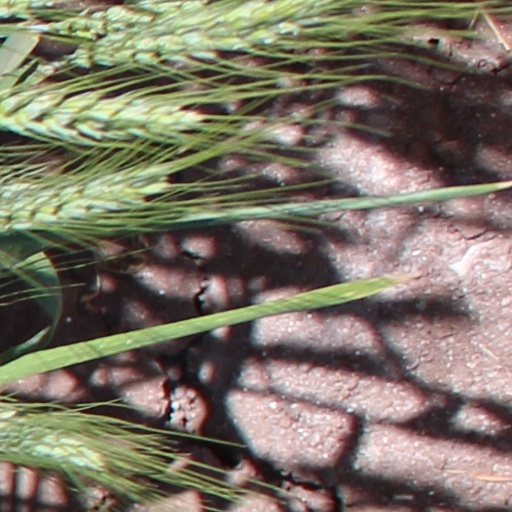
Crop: wheat